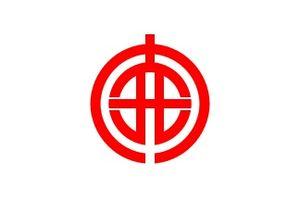
Kaisei est un bourg du district d'Ashigarakami, dans la préfecture de Kanagawa, au Japon.